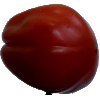
Label: tomato_heart